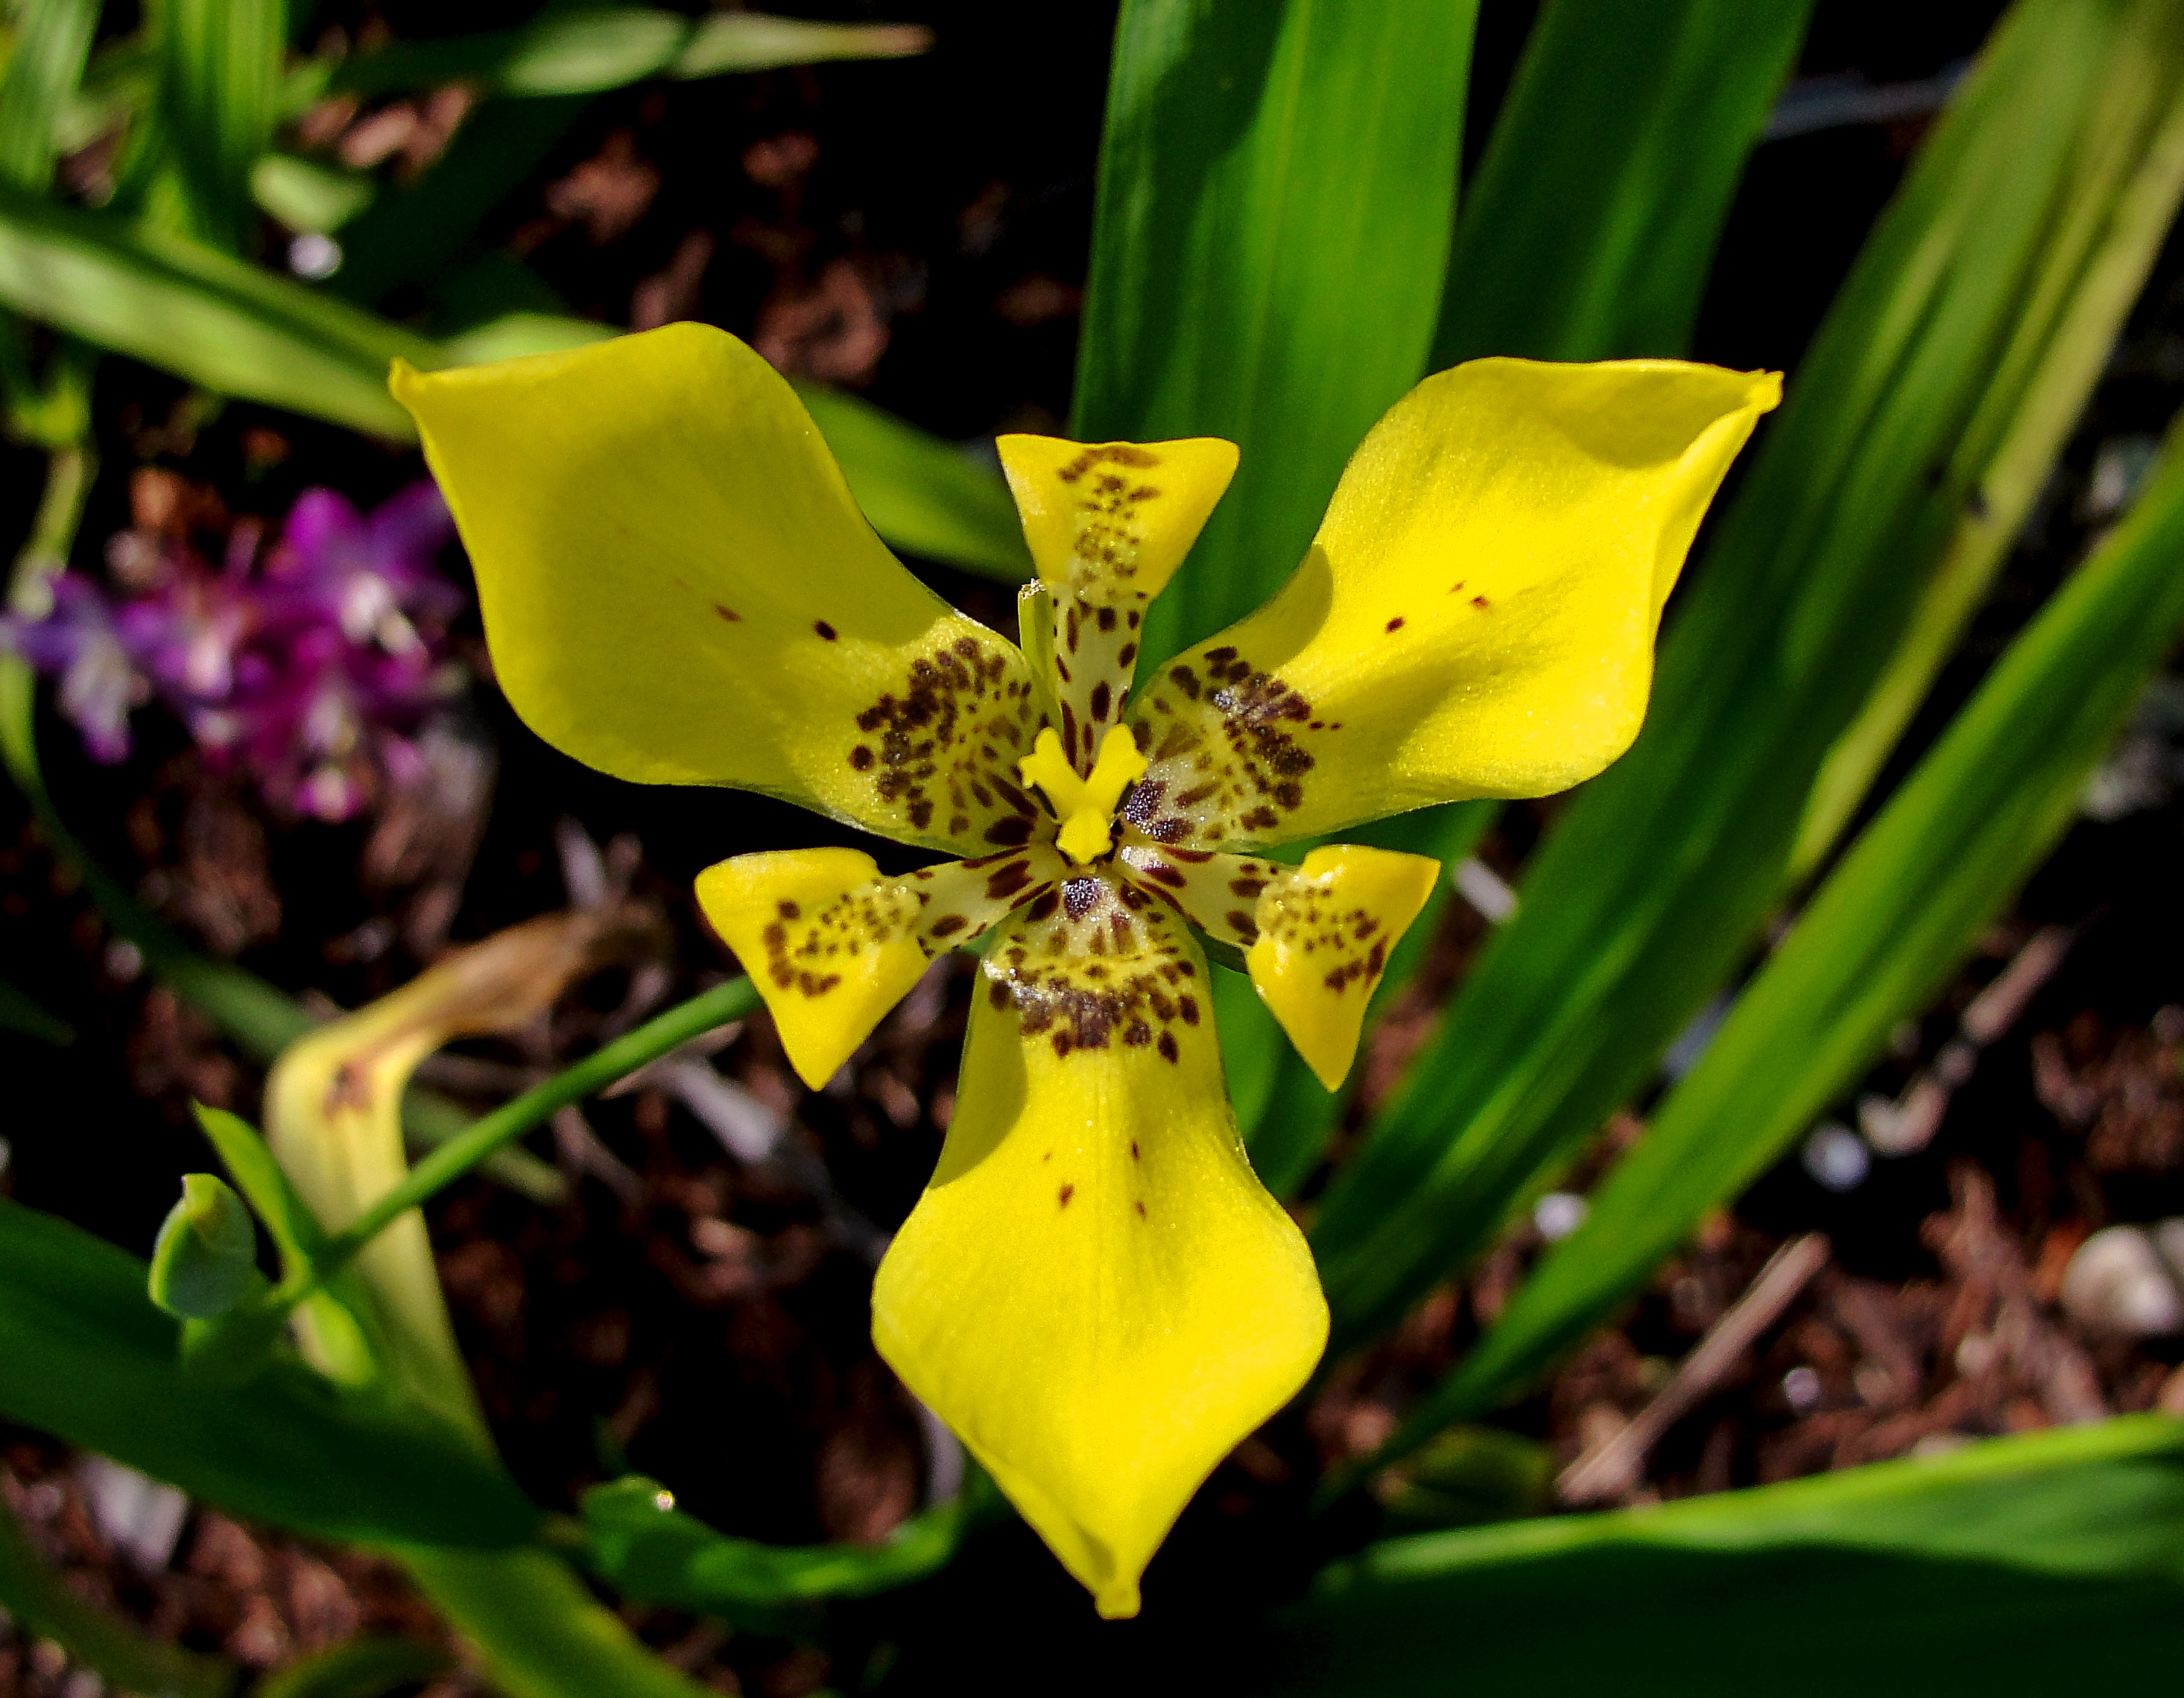
nature, plant, leaf, flower, petal, green, botany, yellow, flora, wildflower, flowering, macro photography, flowering plant, land plant